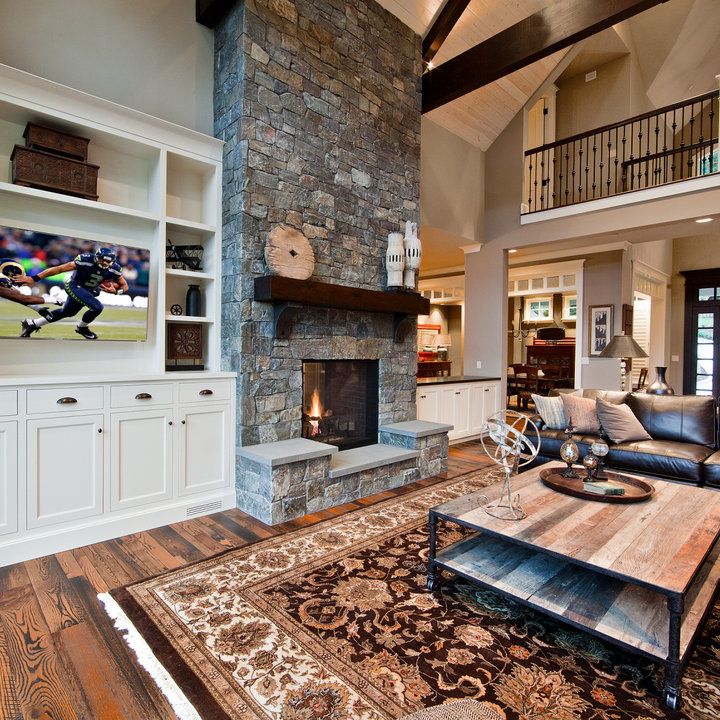
Style: Classic